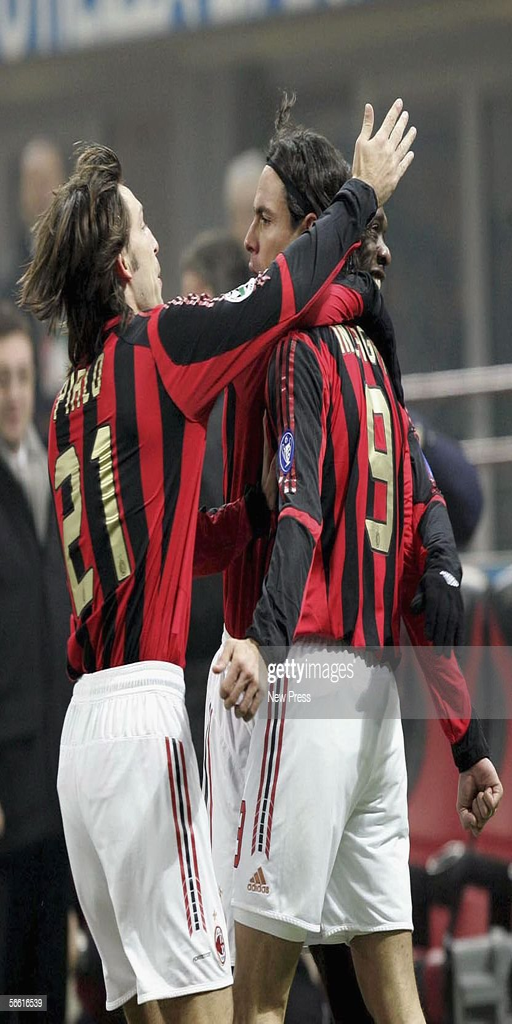
football player celebrates his goal during the match at stadium